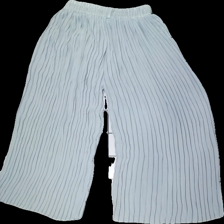
View: back
Type: Trousers
Category: Ladies
Brand: Not in the list
Brand text on label: KAANGD
Colors: Green
Material: 100% Polyester
Cut: Loose
Stains: Minor
Damage: stains
Damage location: middle center
Damage 2: pulled thread
Damage 2 location: bottom right
Price range: <50
Recommended usage: Recycle
Description: pale green loose trousers